Yerseke

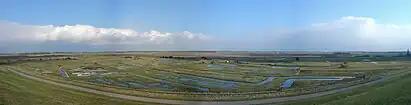
Panorama of the Yerseke Moer

The main natural feature of the town is the "Moer" (moor) partially surrounding the town, extending westwards along the Eastern Scheldt shoreline, and southeast to the hamlet of Vlake along the canal. This natural area is a former salt-water tidal marsh, separated by dikes from the sea around 1200 CE by monks for the purposes of farming and peat extraction, which boasted a high salt content (a lucrative commodity in the Middle Ages). Extraction has since formed the characteristic landscape today: rich, low-lying meadows atop a thick peat layer are interspersed by sandy creek ridges along which roads and paths have developed over the centuries. Due to large variation in soils and sand, a great variety of fauna has developed and the area has become a protected bird sanctuary. A trail guides walkers through the moor.